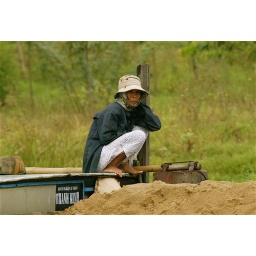
Workers dredge sand from the river to use in concrete.